Murder of Caren Koslow

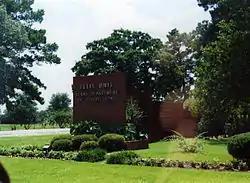
The Ellis Unit housed the State of Texas death row for men until mid-1999.

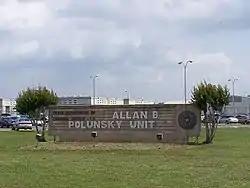
Allan B. Polunsky Unit houses the State of Texas death row for men.

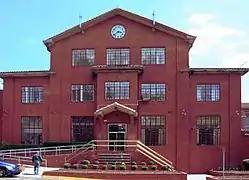
Huntsville Unit, where Jeffrey Dillingham was put to death

Salter and Dillingham were both offered plea agreements for life in prison with parole eligibility after 35 years for capital murder in exchange for testifying against Koslow. Salter accepted the deal, but Dillingham did not. He was later found guilty and sentenced to death. In 1994, Kristi Koslow was convicted of capital murder, but received a life sentence after the jury could not agree on a death sentence.